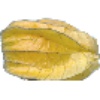
Label: Physalis with Husk 1